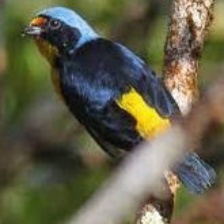
Species: ANTILLEAN EUPHONIA
Scientific name: EUPHONIA MUSICA